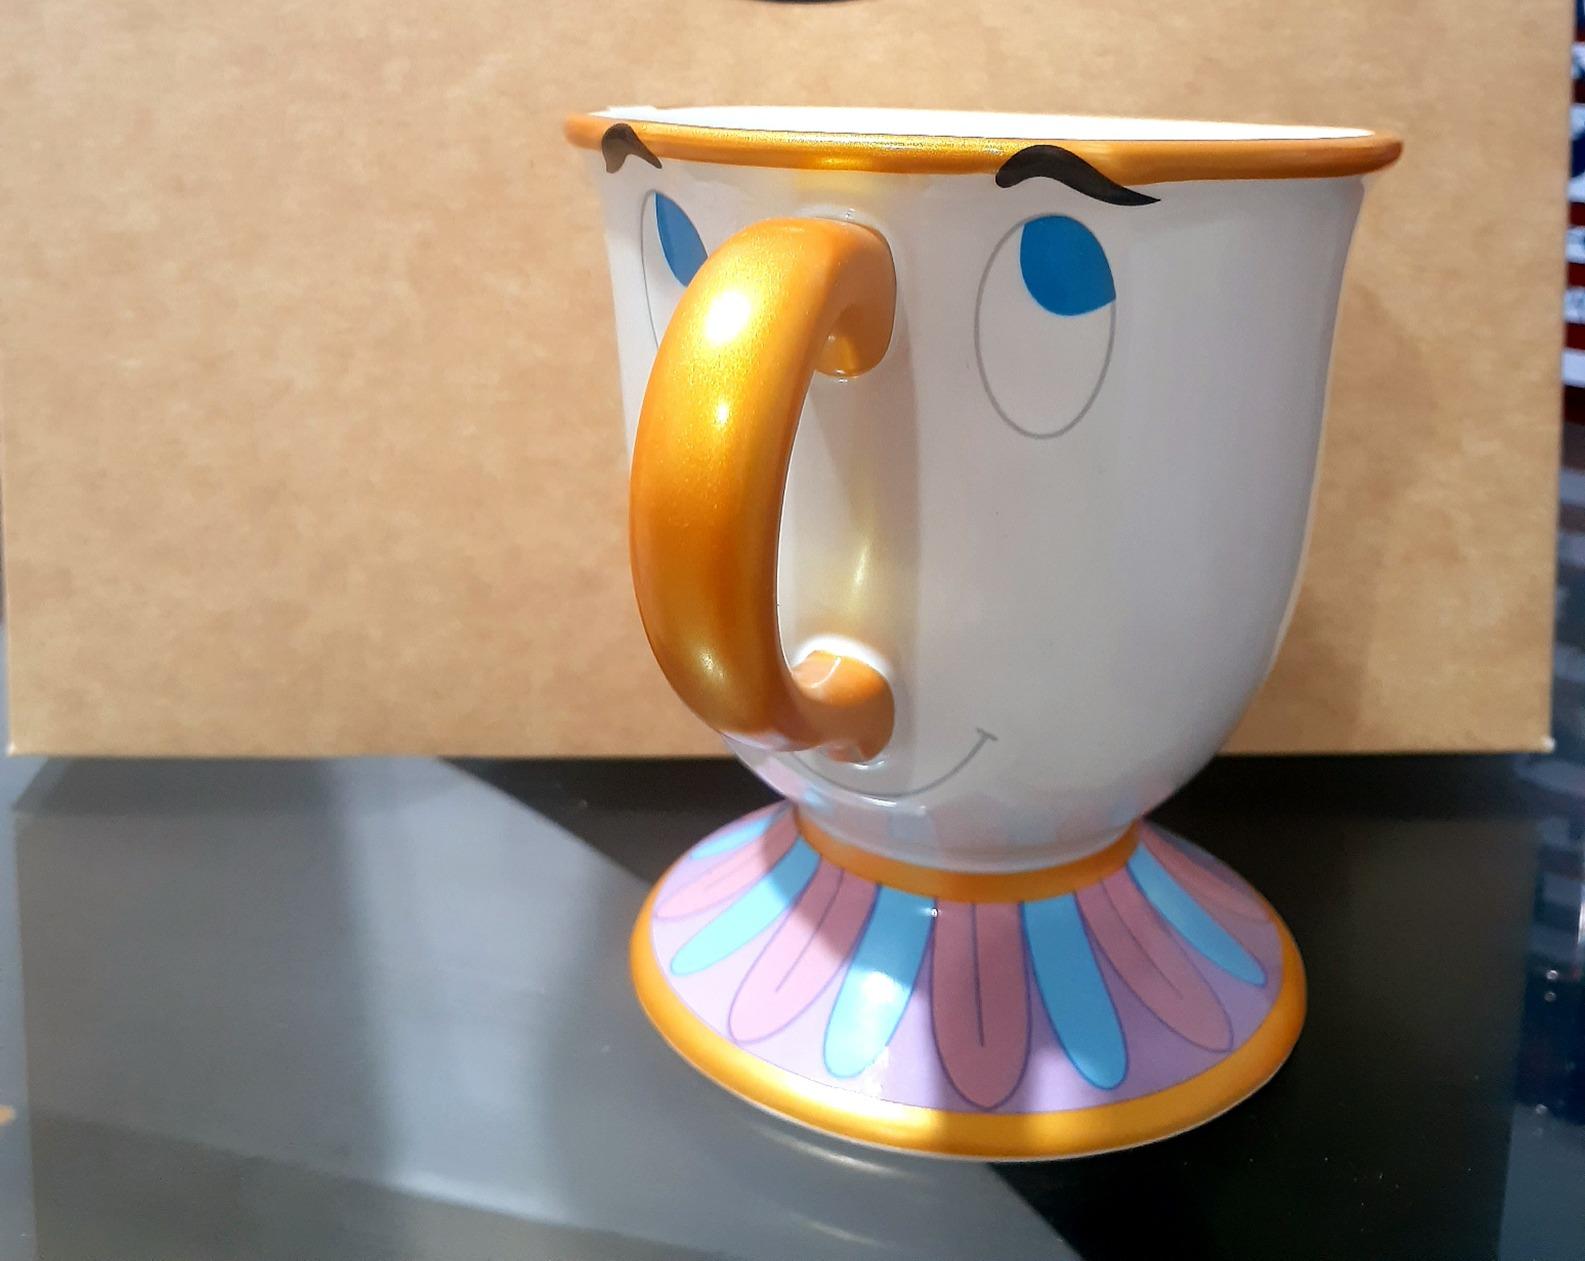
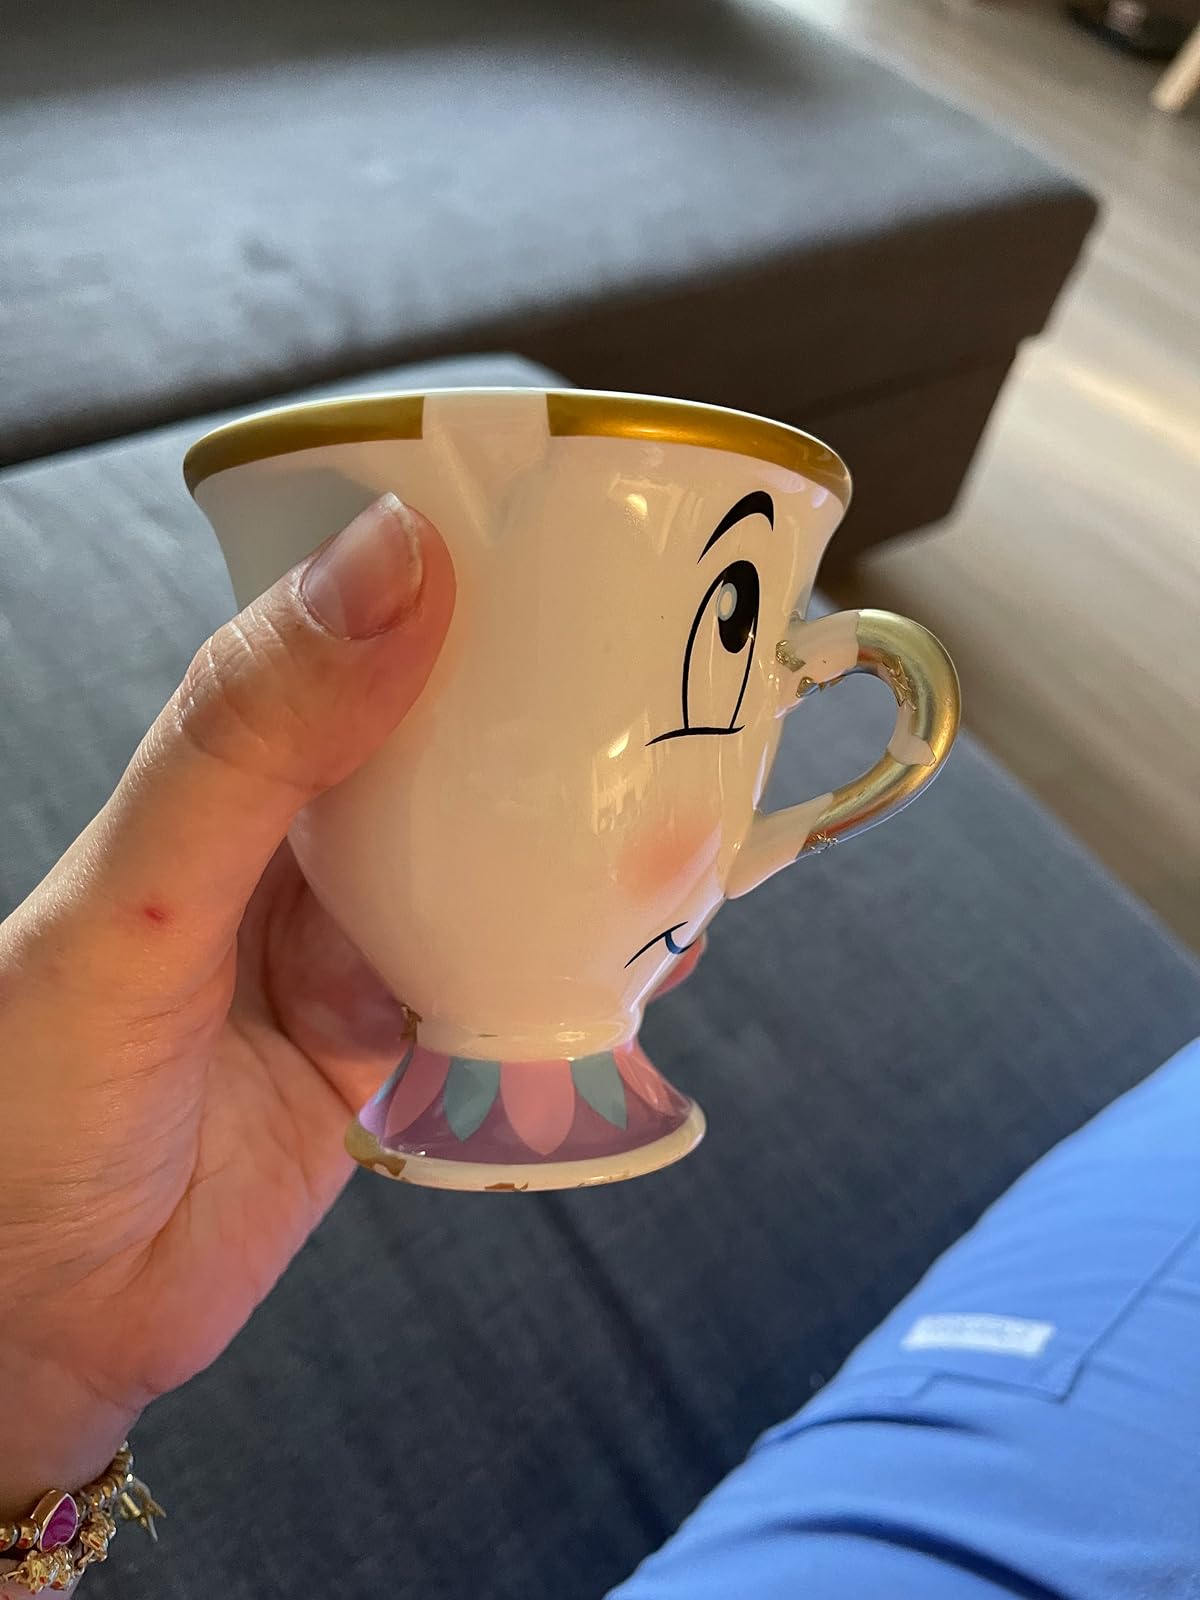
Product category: items_mug
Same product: no